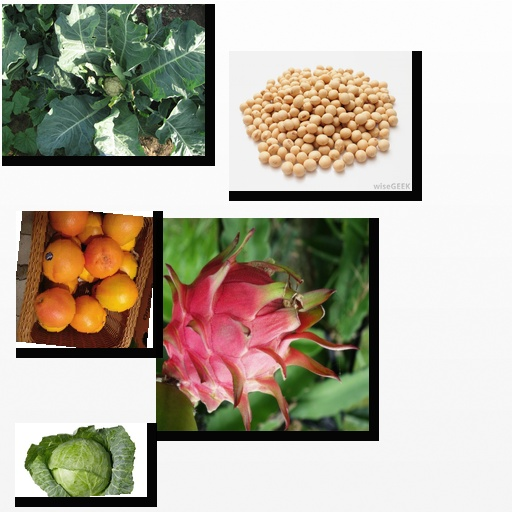
Food items: soybean, red_grapefruit, cauliflower, dragon_fruit, cabbage